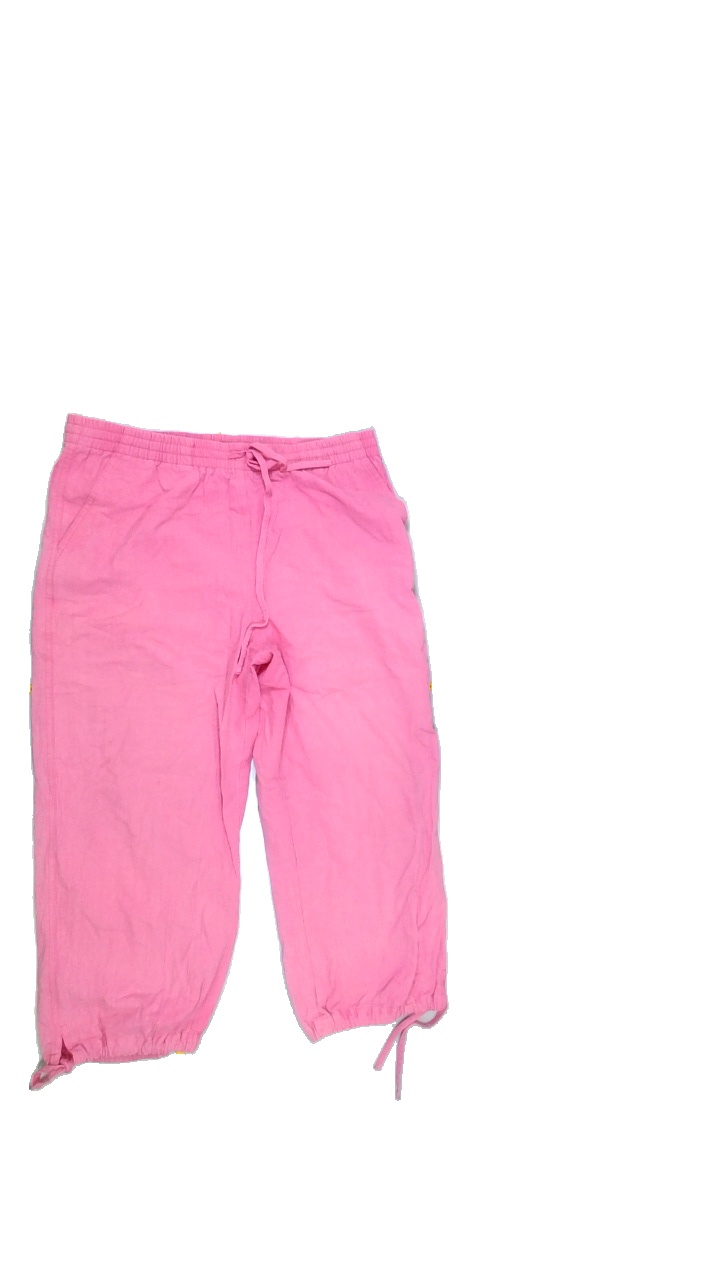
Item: Trousers (Ladies)
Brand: Soya/soyaconcept
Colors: Pink
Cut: Loose, Cropped
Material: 100%cotton
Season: Spring
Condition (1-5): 3
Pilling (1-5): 3
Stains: Major
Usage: Export
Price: <50